Marbot family

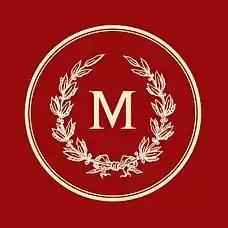
Marbot family seal

The Marbot family originated from the ancient province of Quercy, near what is now the Corrèze department in south-western France. It is of noble origin, although its members do not precede their names with any title.